Suite 7

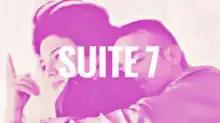
Title card

Suite 7 is an American limited anthology series created and executive produced by Wilson Cleveland. who also stars as Matthew Brandon. The series, presented by Better Sleep Council and distributed by A&E Networks, debuted on December 17, 2010 on MyLifetime.com and Lifetime’s Hulu, YouTube, iTunes and Xbox channels.